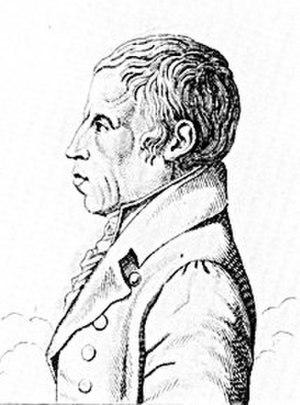
Julius Klaproth est un orientaliste allemand.